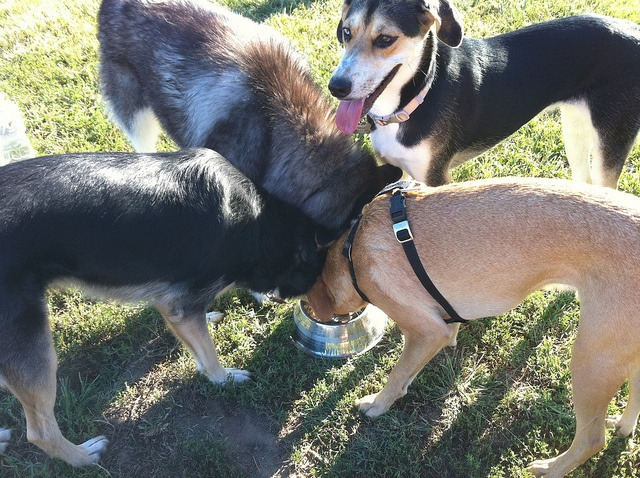
A group of dogs eating food from a bowl.
A group of dogs all sharing the same metal bowl.
Four dogs trying to eat out of the same bow of food.
Dogs gather to eat food out of a metal bowl.
Dogs are standing together over a food dish.